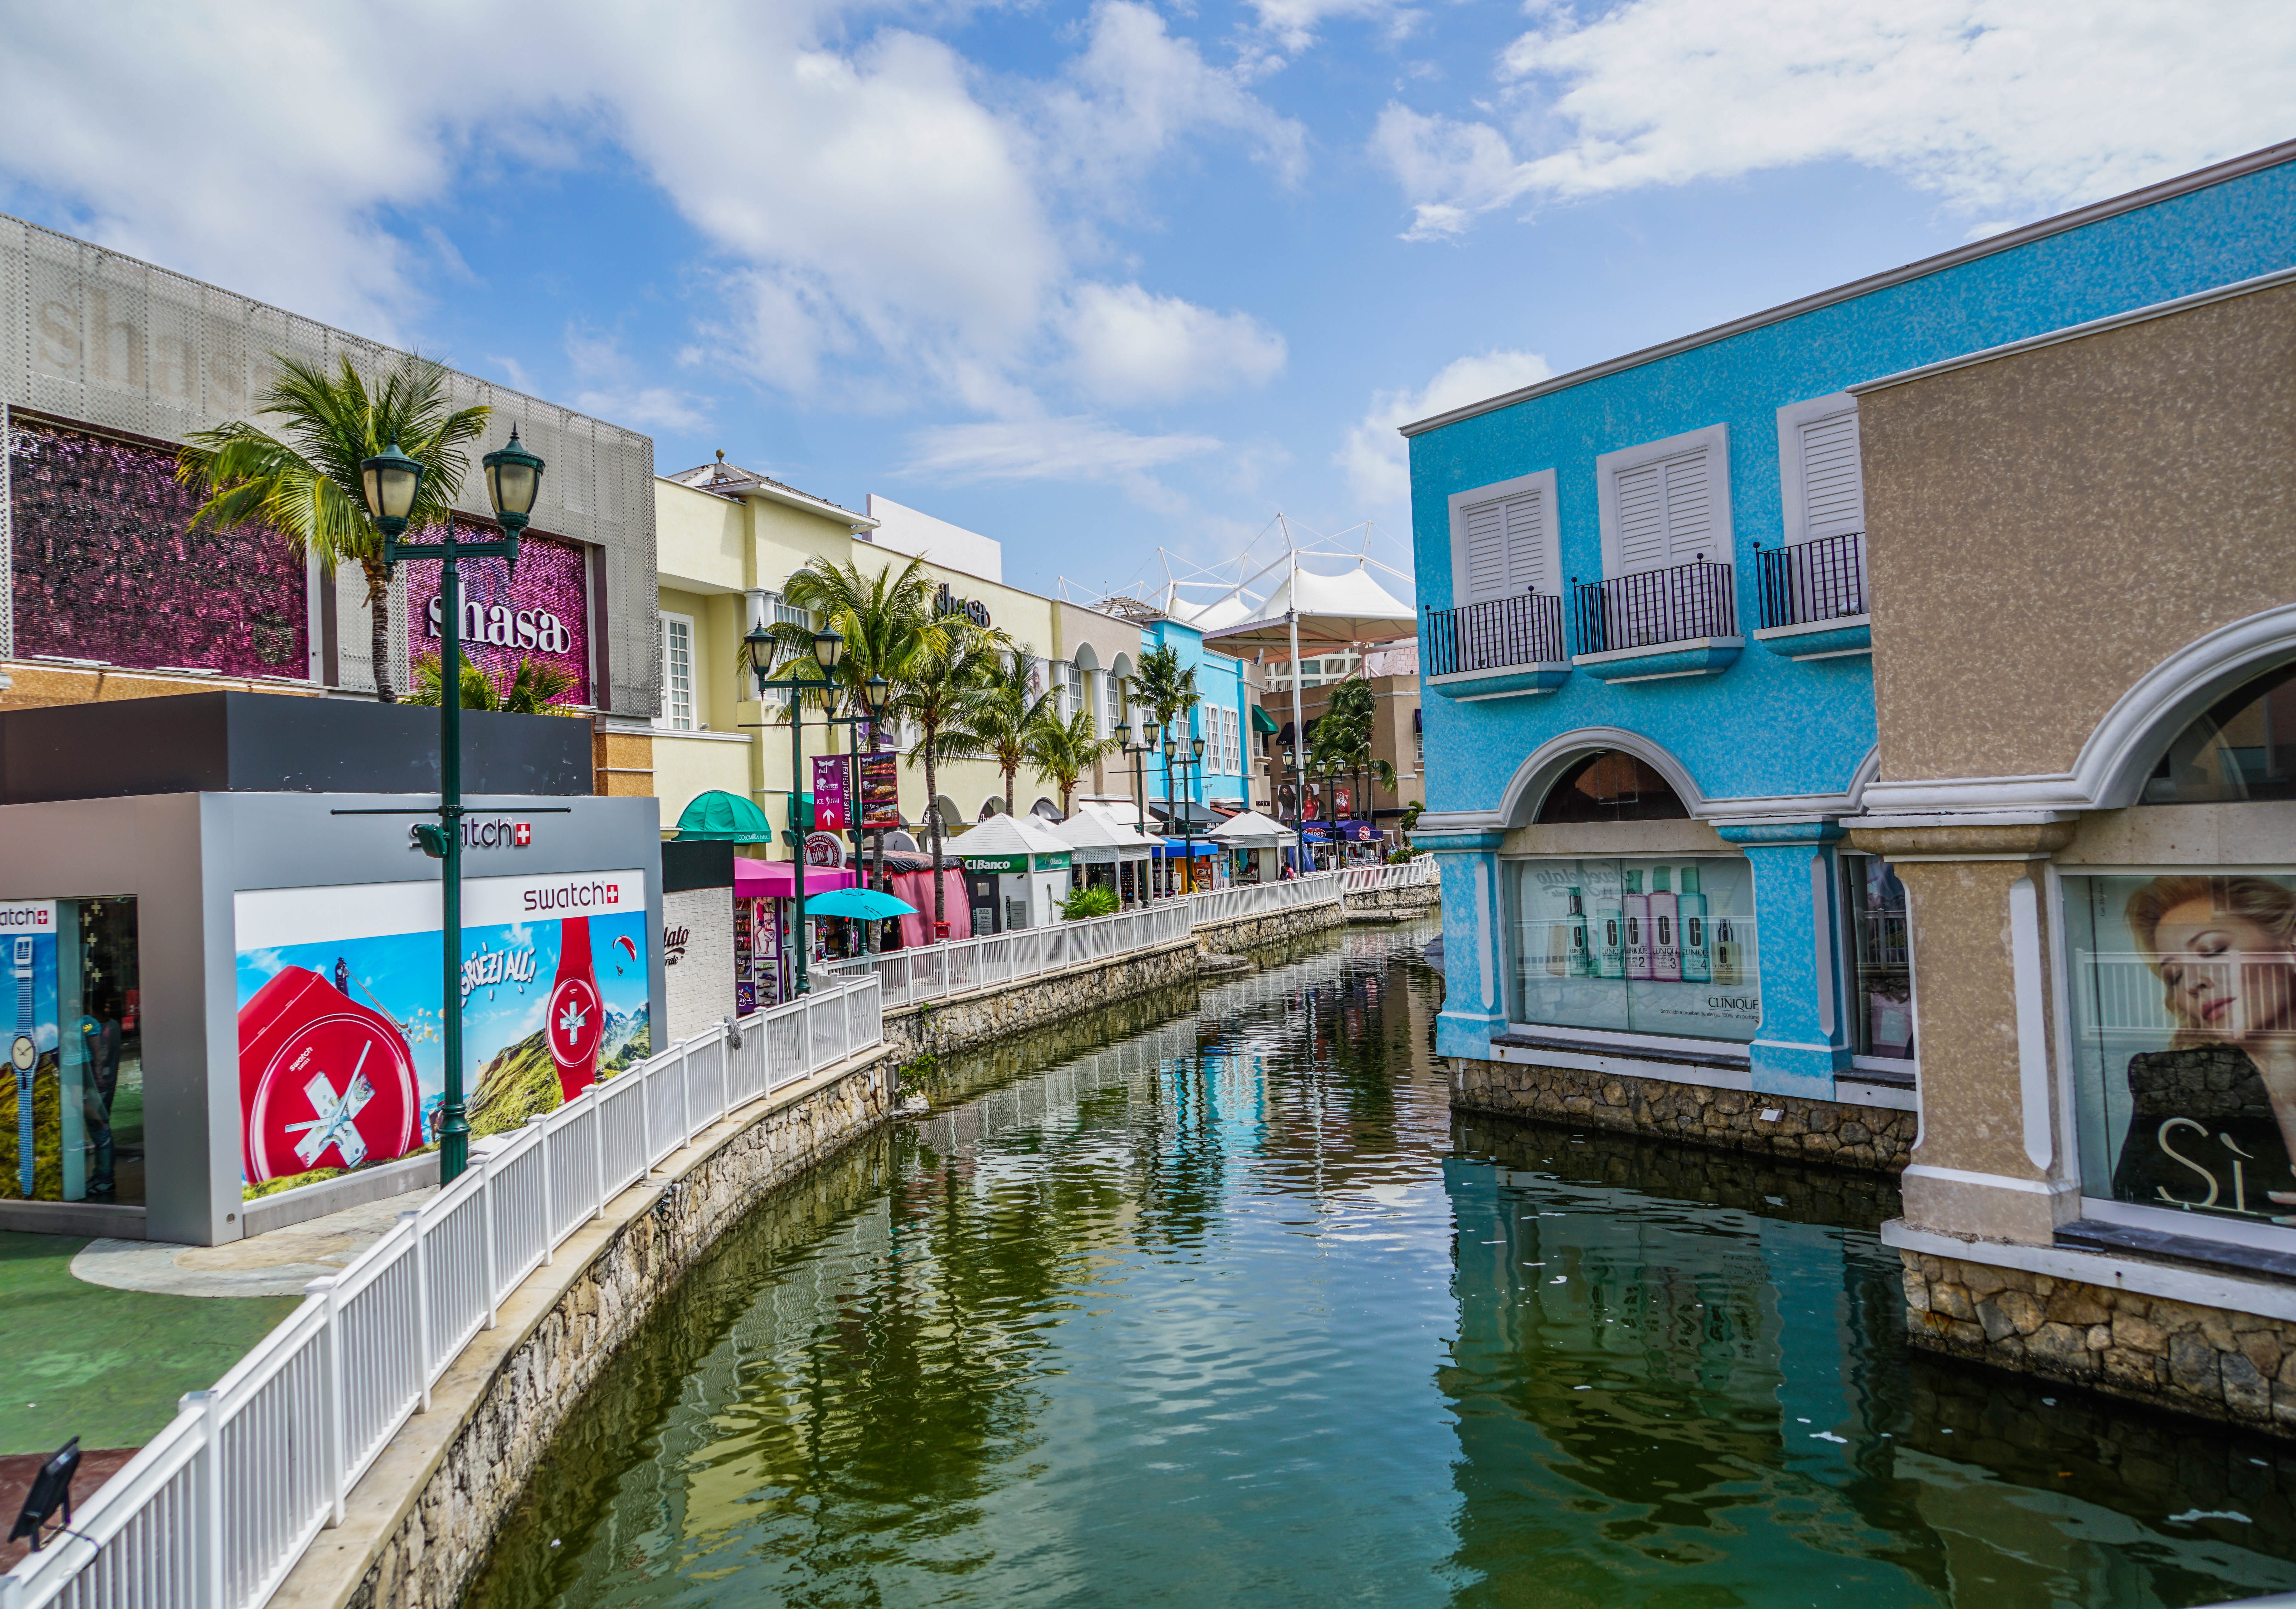
architecture, structure, sky, town, building, canal, vacation, tourist, travel, tropical, landmark, shopping, colorful, tourism, leisure, waterway, resort, mexico, riviera, culture, estate, caribbean, cancun, mexican, destination, la isla